Queen Elizabeth's School, Wimborne Minster

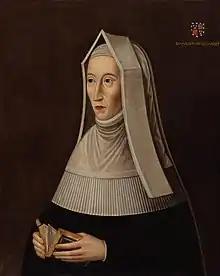
Margaret Beaufort, Countess of Richmond and Derby

Queen Elizabeth's was founded by Lady Margaret Beaufort (1443–1509), the mother of Henry VII. Her father, John Beaufort, 1st Duke of Somerset, occupied the Kingston Lacy estate in the mid-15th century and Lady Margaret was brought up there.